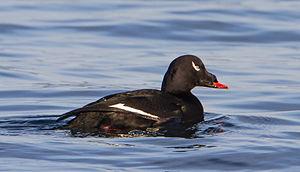
Melanitta est un genre d'oiseaux de la famille des Anatidae. Ses six espèces ont pour nom normalisé macreuses.